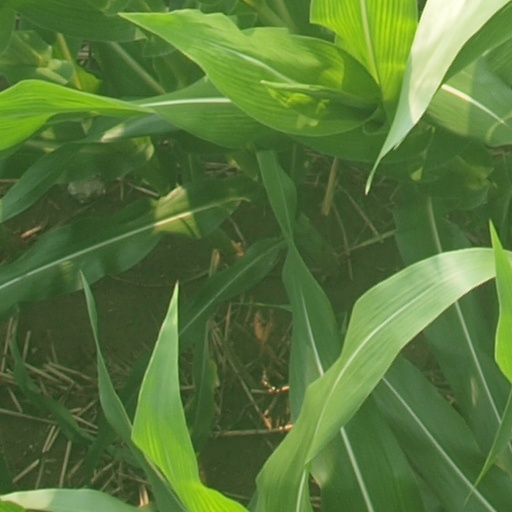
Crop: maize; corn